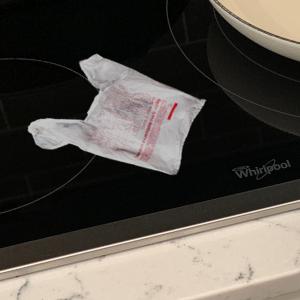
Label: plasticbags